2023 NFL season

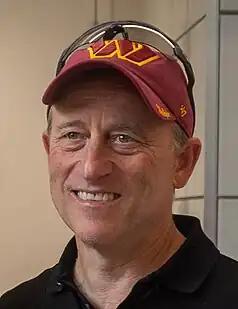
Josh Harris led a group that bought the Washington Commanders from Daniel Snyder for $6.05 billion.

After mounting pressure from other league owners to sell the franchise, Daniel Snyder hired BofA Securities in November 2022 to explore possible transactions. He reached an agreement in May 2023 to sell the Commanders to a group headed by Josh Harris, owner of the NBA's Philadelphia 76ers and the NHL's New Jersey Devils, for $6.05 billion. The group has 20 limited partners worth a combined $100 billion, including Mitchell Rales and Magic Johnson. The sale was the highest price ever paid for a sports team and was unanimously approved by the NFL on July 20, 2023.